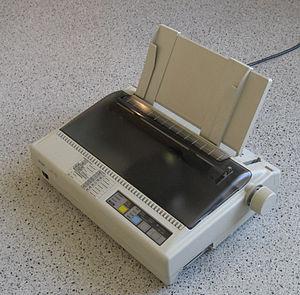
Une imprimante est un engin permettant d'obtenir un document sur papier à partir d'un modèle informatique du document. Par exemple, un texte écrit via un logiciel de traitement de texte sur ordinateur pourra être imprimé pour en obtenir une version papier.